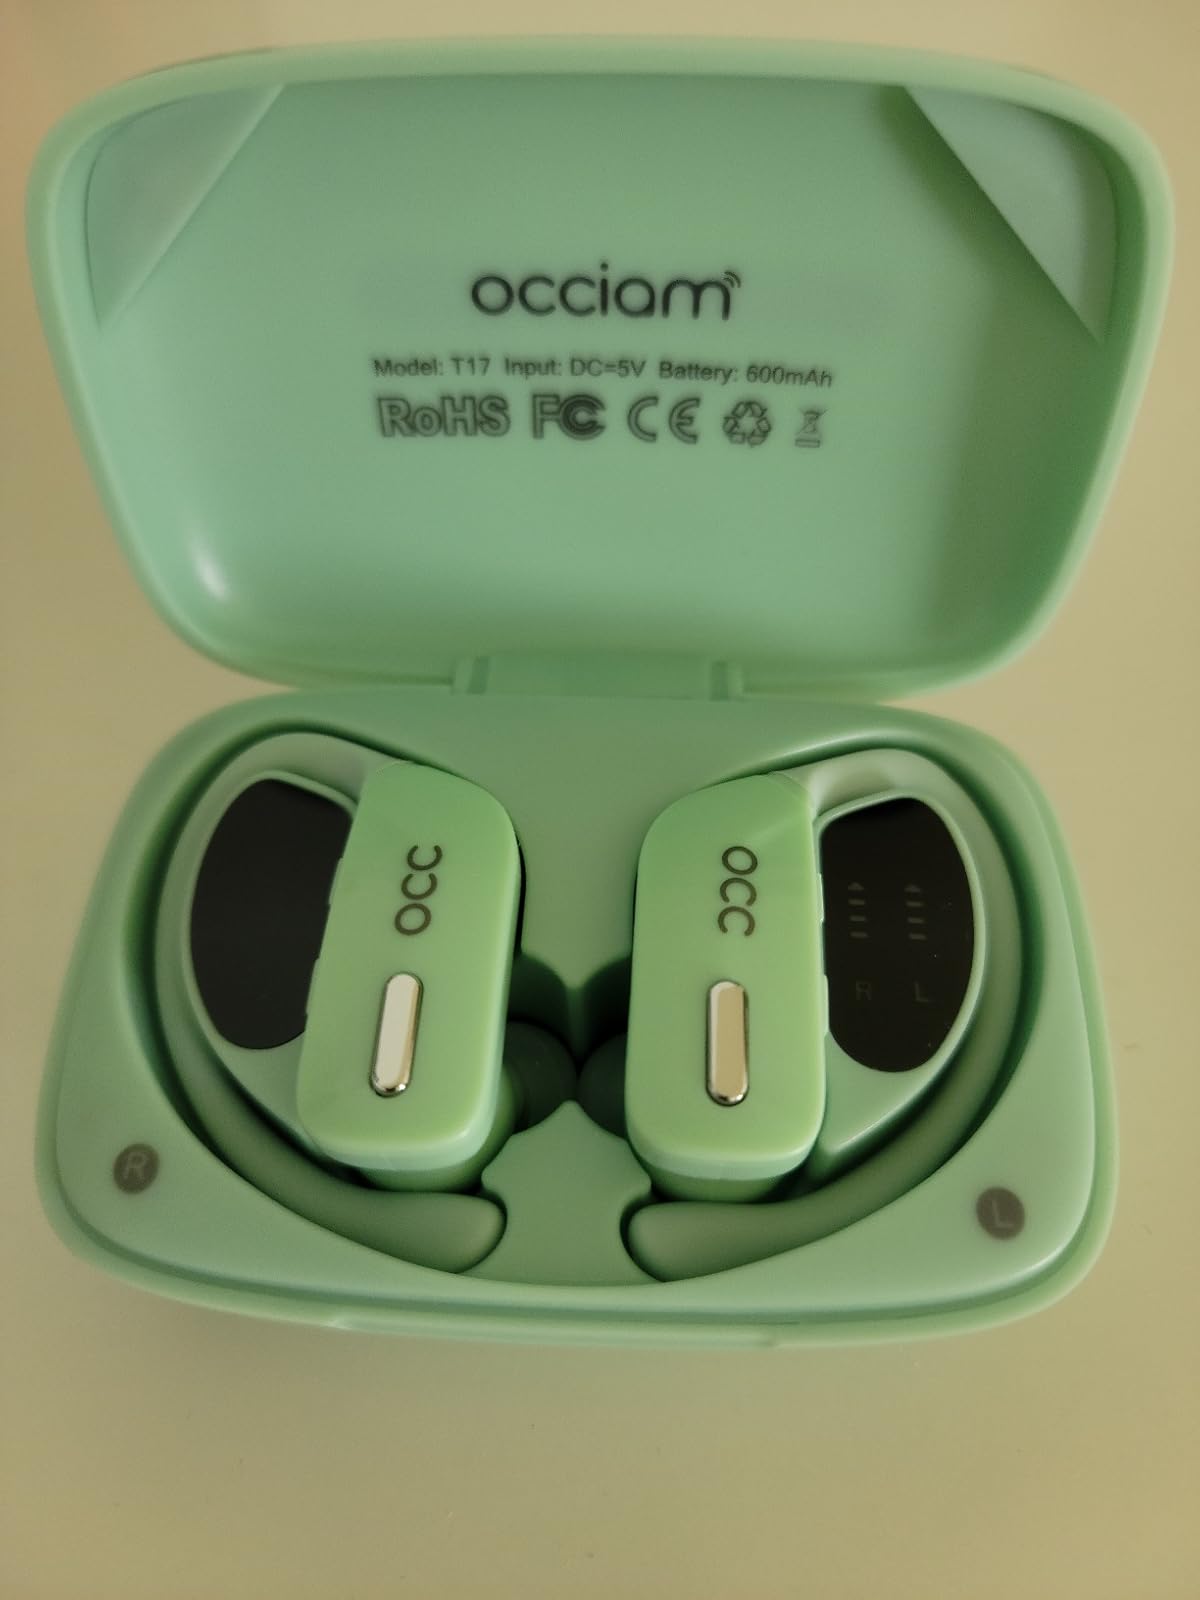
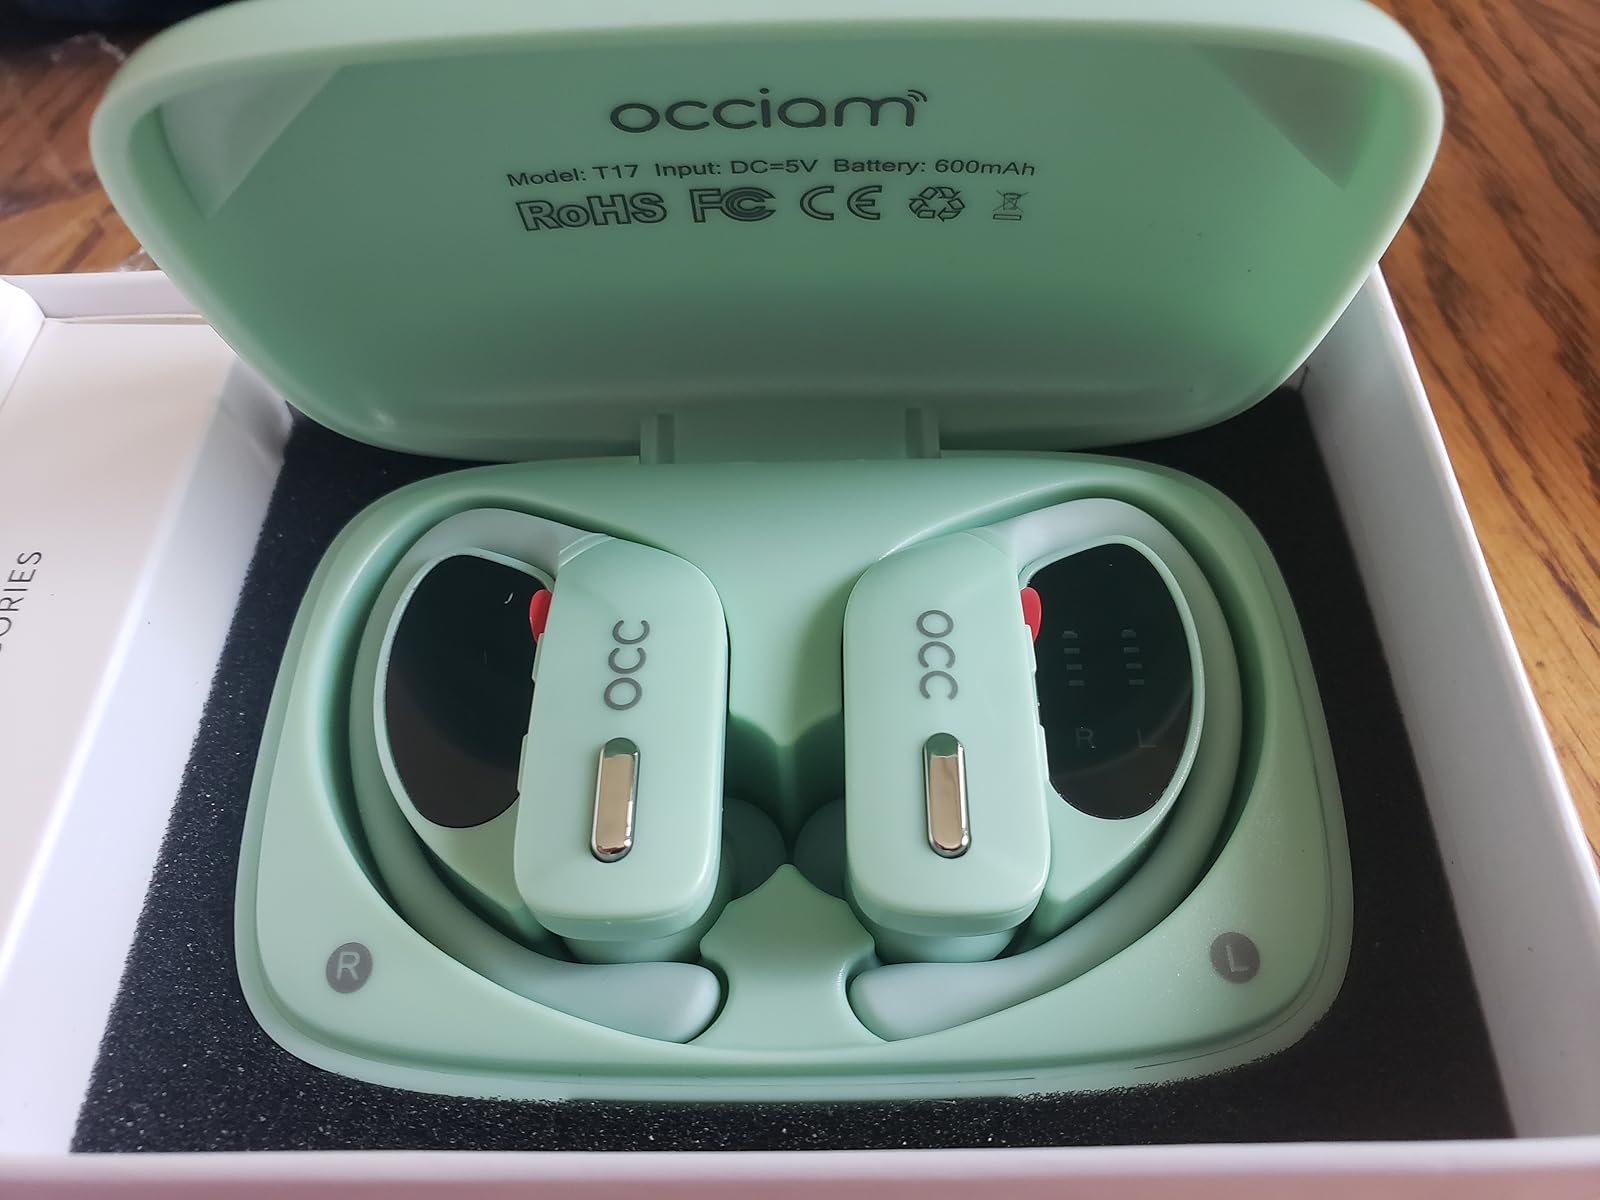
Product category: earbuds
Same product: yes